Munson Steamship Line

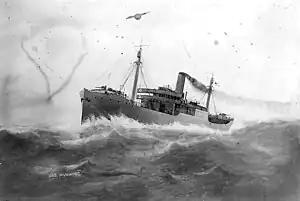
A painting of in US Navy service in 1918–19

Munson acquired a British subsidiary, the Crossburn Steamship Company, with offices in Glasgow. When Britain entered the First World War in July 1914, Crossburn owned two UK-registered ships: "Mundale", registered in Swansea, and the newly-built , registered in Glasgow. Both ships were transferred to the Munson Line's direct ownership and re-registered in New York.